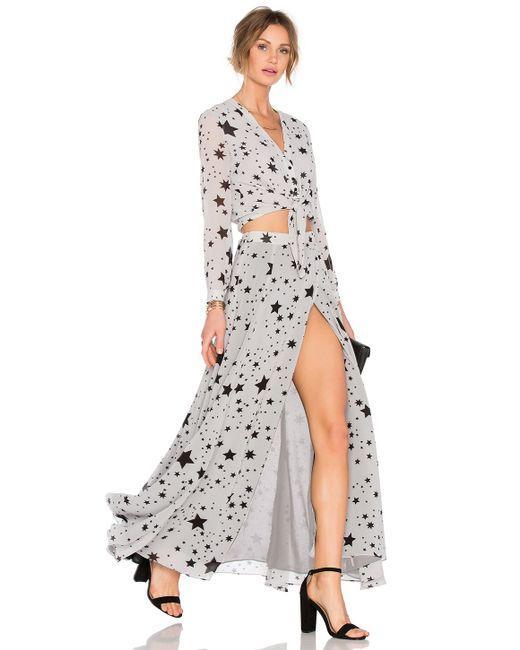
Zweiteiliges Chiffon-Outfit mit schwarzen Sternprints auf grauem Hintergrund und schwarzen Blockabsatzsandalen